Sydney Riot of 1879

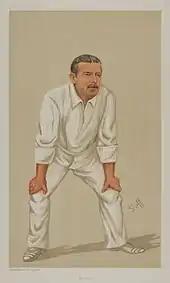
A.N. "Monkey" Hornby, one of the amateurs from the English Eleven. Also an amateur boxer, he apprehended one of the pitch-invaders who had assaulted his captain during the riot, and escorted the interloper to the pavilion. Hornby almost lost his shirt in the process.

It was while Harris was remonstrating with Gregory that "larrikins" in the crowd surged onto the pitch. A young Banjo Paterson, who later went on to write the iconic Australian bush ballad "Waltzing Matilda", was among the pitch invaders. Of the 10,000 spectators, up to 2,000 "participated in the disorder". On 10 February, the "Sydney Morning Herald" described the number of riot participants as "not more than 2,000, at the outside, who took an active art in the disorder". On 31 May, following the publication of Harris's letter, "The Argus" described a significantly lesser figure, editorialising that "only a few hundred sided with the objectors. Those that were actively violent were fewer still, and they were kept in check by the better-disposed of the crowd." Coulthard was jostled and Lord Harris, who had returned to the field to support Coulthard, was struck by a whip or stick but was not hurt. Hornby, a keen amateur boxer who had been offered the English captaincy before stepping aside for Harris, grabbed his captain's assailant and "conveyed his prisoner to the pavilion in triumph"; it was later said that he had caught the wrong man. Hornby was also attacked and almost lost the shirt off his back. Emmett and Ulyett each took a stump for protection and escorted Lord Harris off, assisted by some members. In the meantime, the crowd anger grew and there was mounting fear that the riot would intensify, due to speculation that the crowd would try to free Hornby's captive. However, there was only jostling as the players were evacuated into the pavilion, and the injuries were limited to minor cuts and bruises. An English naval captain who was at the ground had his top hat pulled over his eyes and was verbally abused by some spectators. After 30 minutes, the field was cleared.